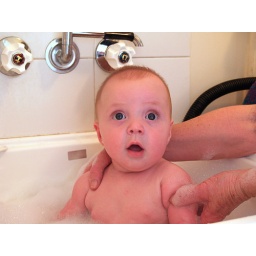
Nanny's house does not have a baby sized bath, so he gets to bath in the laundry sink :)